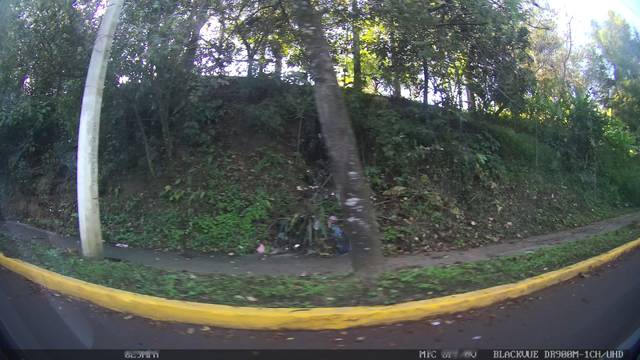
Region: Mexico
Coordinates: 19.506, -96.877